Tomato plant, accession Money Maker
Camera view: horizontal (90 deg, fisheye); turntable rotation: 330 degrees
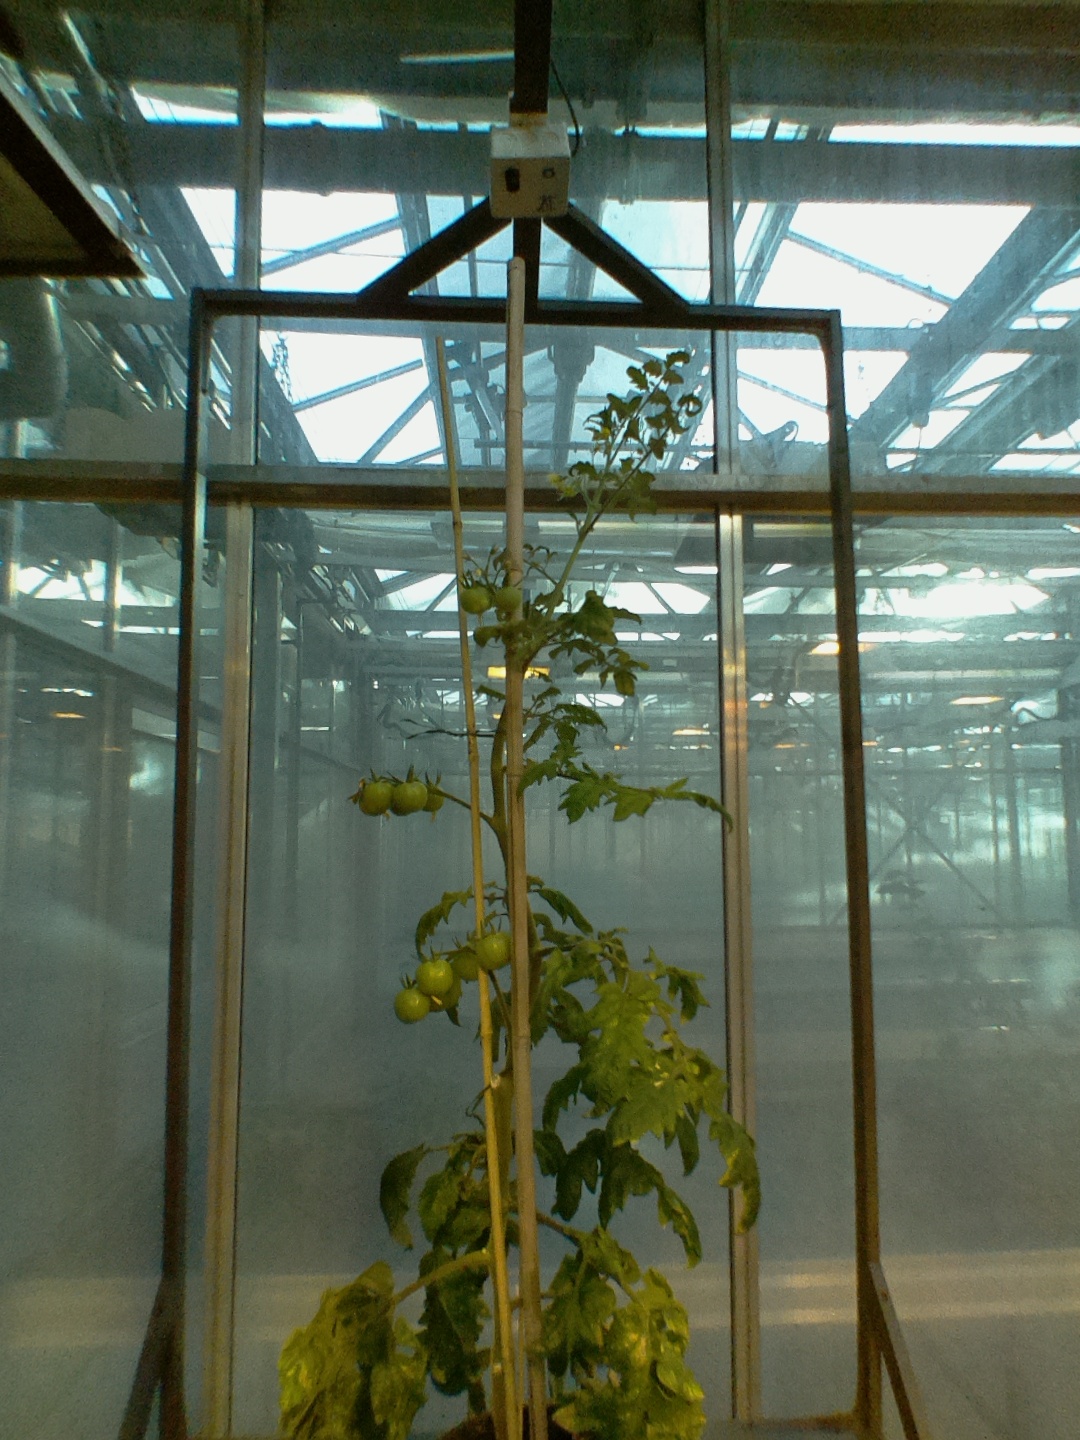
BBCH growth stage 74: 40%-50% of final fruit size